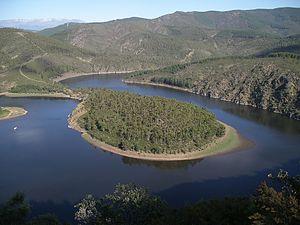
L'Estrémadure est l'une des 17 communautés autonomes d'Espagne. Située dans le sud-ouest du pays, elle partage ses frontières avec le Portugal, la Castille-Léon, la Castille-La Manche et l'Andalousie.